The Undertaker (1988 film)

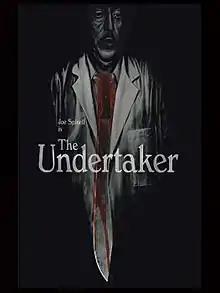
Film poster

The Undertaker (also released as Death Merchant) is a 1988 American slasher film directed by Franco Steffanino and starring Joe Spinell. The film was completed in November 1988, but was never released for the public and existed only in an incomplete form. "The Undertaker" was later reedited for a DVD release by Code Red in 2010 and a Blu-ray release by Vinegar Syndrome in 2016. The film is considered a cult classic, due in part to both Joe Spinell's involvement and its troubled production. This was Joe Spinell's last film before his premature death in 1989.